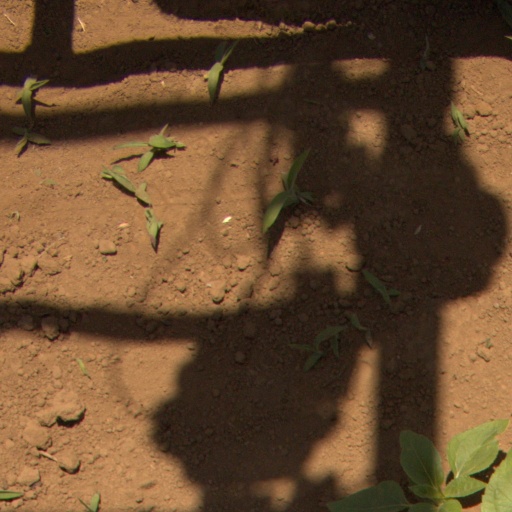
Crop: Jerusalem artichoke